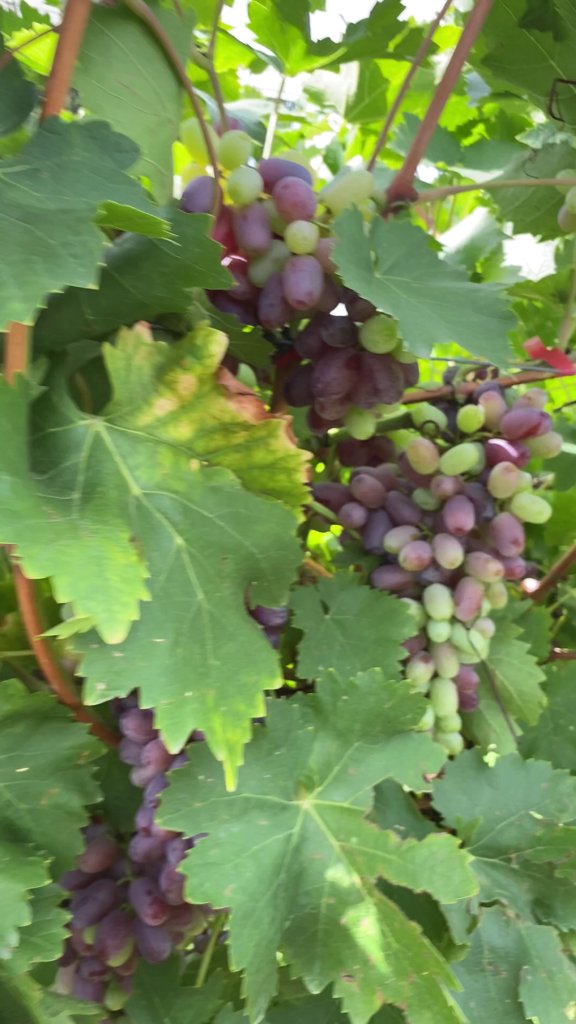
Berries visible: 121
Grape clusters: 4